Sucre (state)

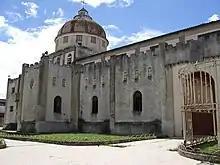
Church of San Felipe de Austria, Cariaco

The State is autonomous and equal in political terms to the rest of the Republic. It organizes its administration and public powers through the Constitution of the State of Sucre, dictated by the Legislative Council and published in the special official gazette of the State of Sucre, number 742, on November 13, 2002.